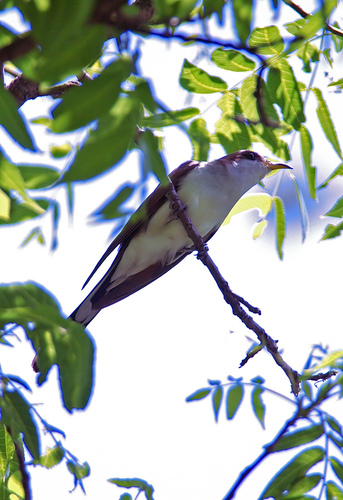
this small bird is colored white on its underside, and darker colors on its wings, and has a sharp beak with a slight downward curve.
this small avian has a slim and slender body with an all brown back and smooth white belly.
the bird has a small grey bull and a black eyering.
this bird has a white belly and breast with a short pointy bill.
this is a white bird with black wings and a long and pointy beak.
this bird is white and grey and has a long, pointy beak.
this bird has a white breast, belly, and abdomen, brownish-purple retices, wings, and head, a yellow, downward-curving beak, and a long and slender appearance.
this bird has a white throat, breast, belly and abdomen and a long tail.
this bird is white with brown and has a long, pointy beak.
small white chest small sharp beak brown wings.
Species: Black Billed Cuckoo